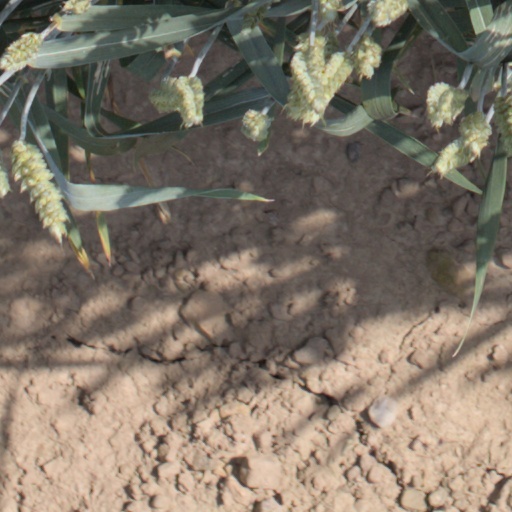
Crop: wheat